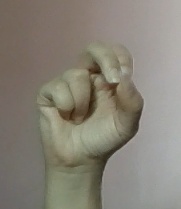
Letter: gaaf